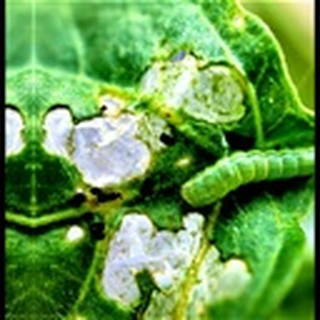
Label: cotton_army_worm